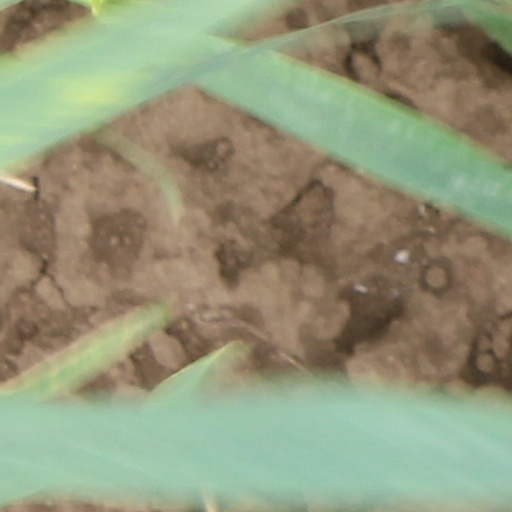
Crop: wheat